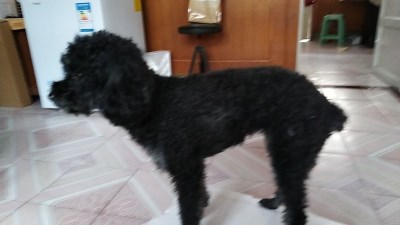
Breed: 7449-n000128-teddy